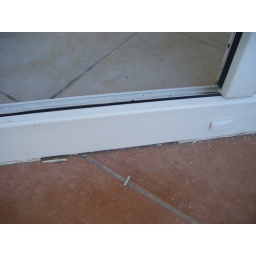
Gap under bottom balcony patio door